Daniel Hopfer

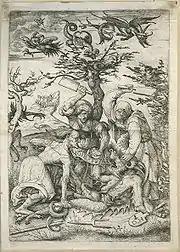

Hopfer was born in Kaufbeuren. The son of Anna Sendlerin and painter Bartholomäus Hopfer, Daniel moved to Augsburg early in his life, and acquired citizenship there in 1493.